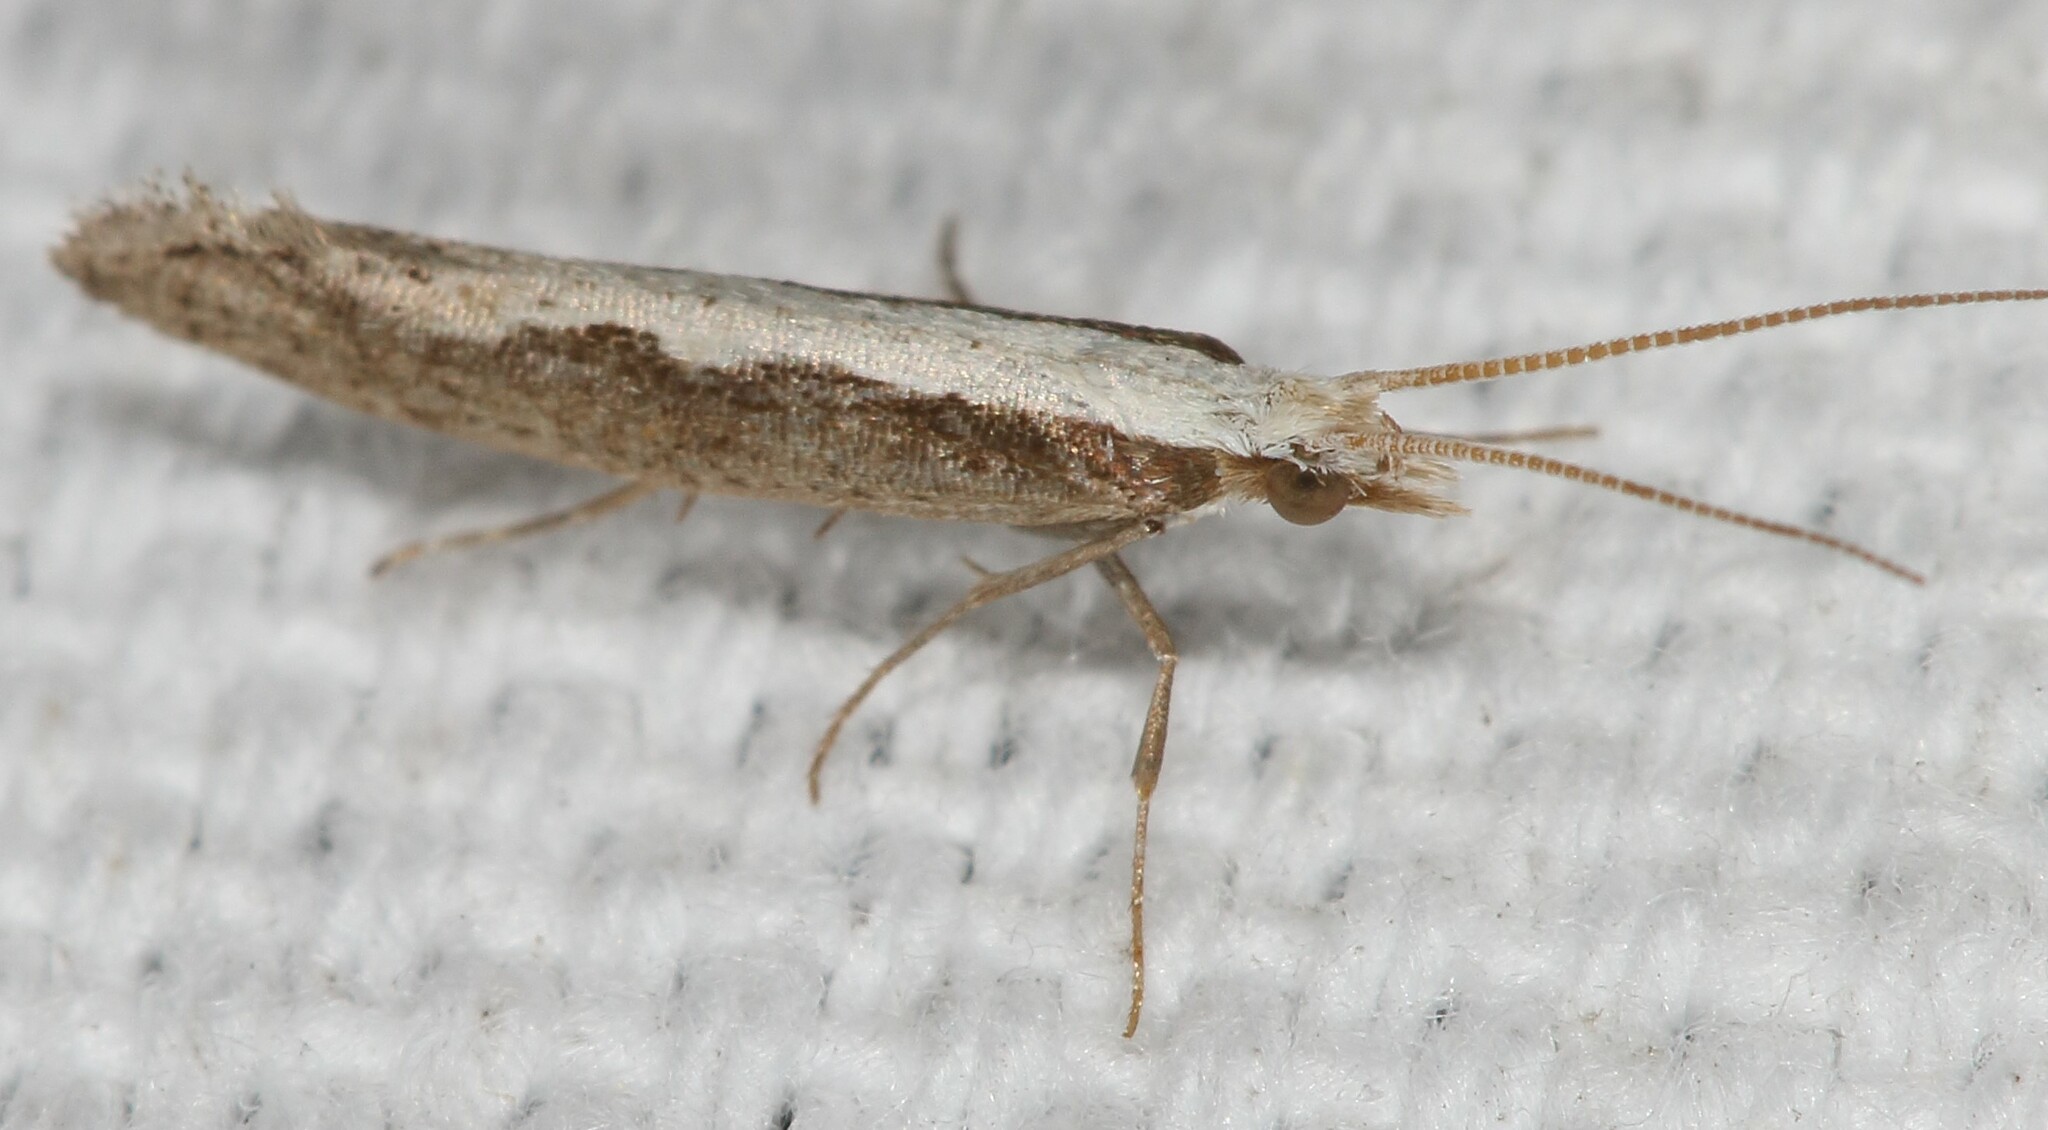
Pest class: diamondback_moth